Solar eclipse of July 22, 2009

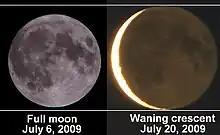
These identically scaled photos compare the apparent diameter of the full moon (near apogee) to the nearly new moon (visible by earthshine) on the day before the solar eclipse near lunar perigee.

This solar eclipse was the longest total solar eclipse to occur in the 21st century, and will not be surpassed in duration until 13 June 2132 (Saros 139, ascending node) which will last for 6 minutes and 55 seconds. Totality lasted for up to 6 minutes and 38.86 seconds (0.14 seconds shorter than 6 minutes and 39 seconds), with the maximum eclipse occurring in the ocean at 02:35:21 UTC about 100 km south of the Bonin Islands, southeast of Japan. The uninhabited North Iwo Jima island was the landmass with totality time closest to maximum, while the closest inhabited point was Akusekijima, where the eclipse lasted 6 minutes and 26 seconds.